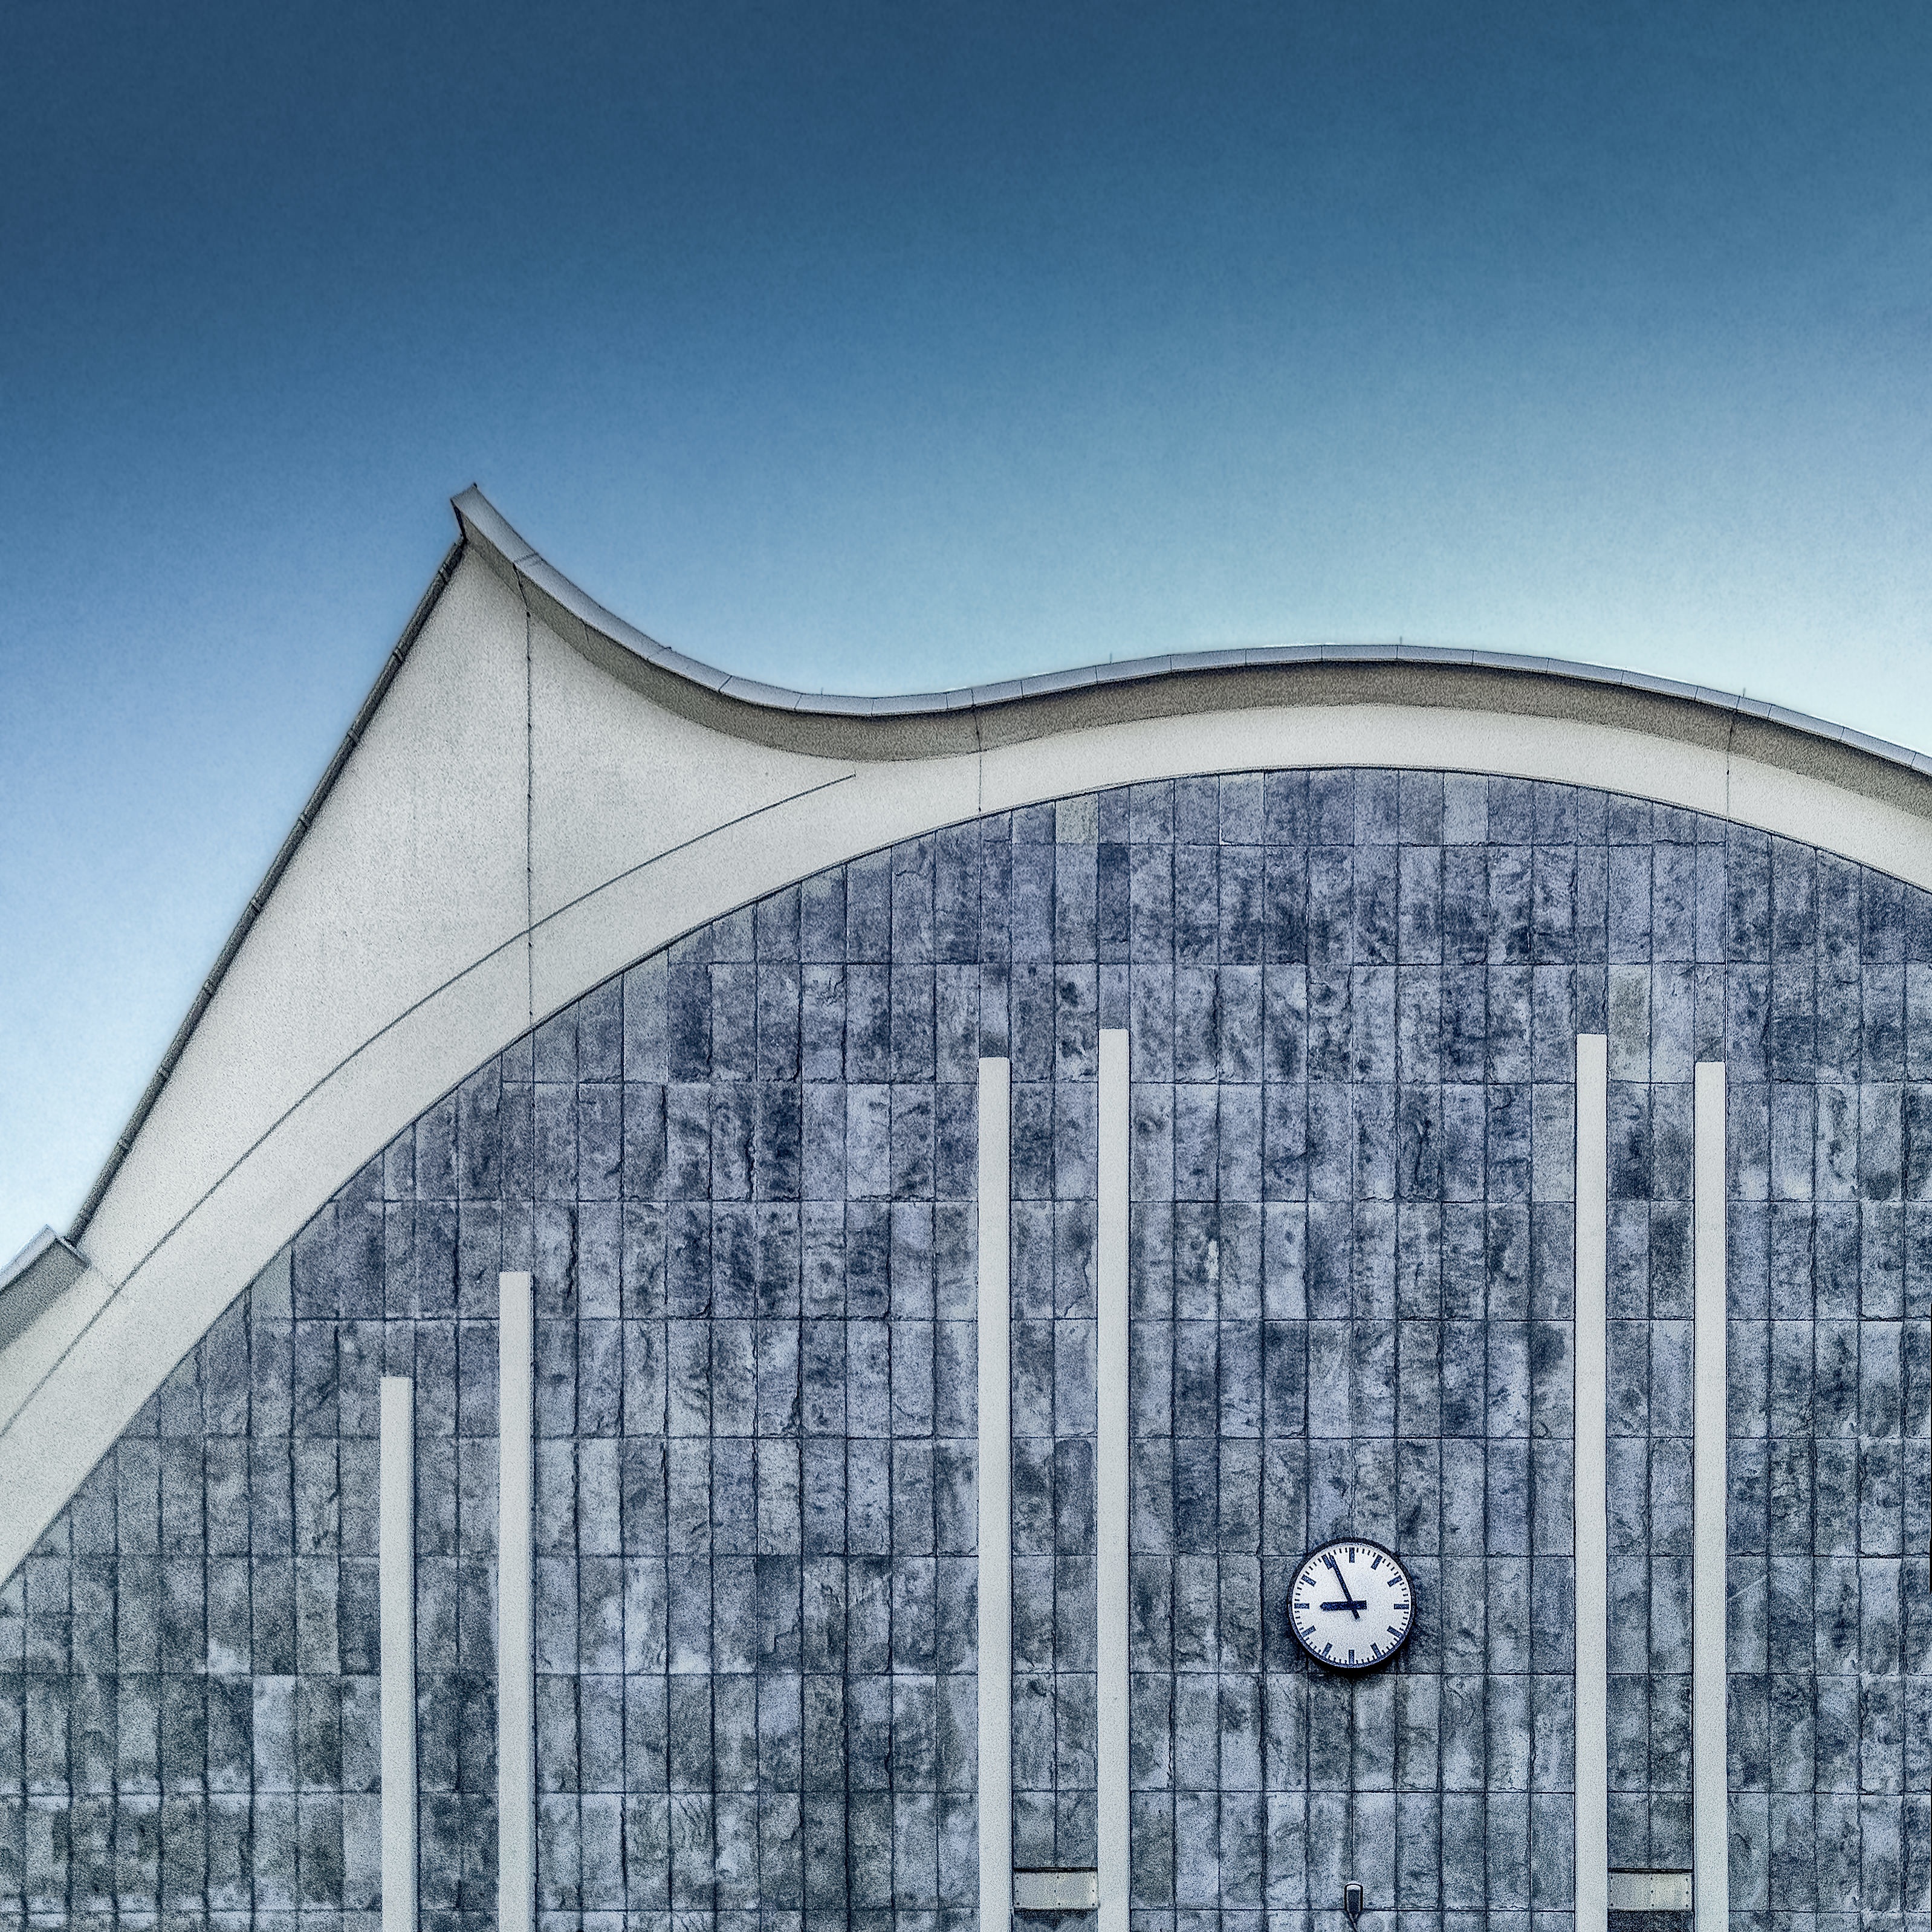
architecture, structure, clock, building, arch, landmark, facade, symmetry, dome